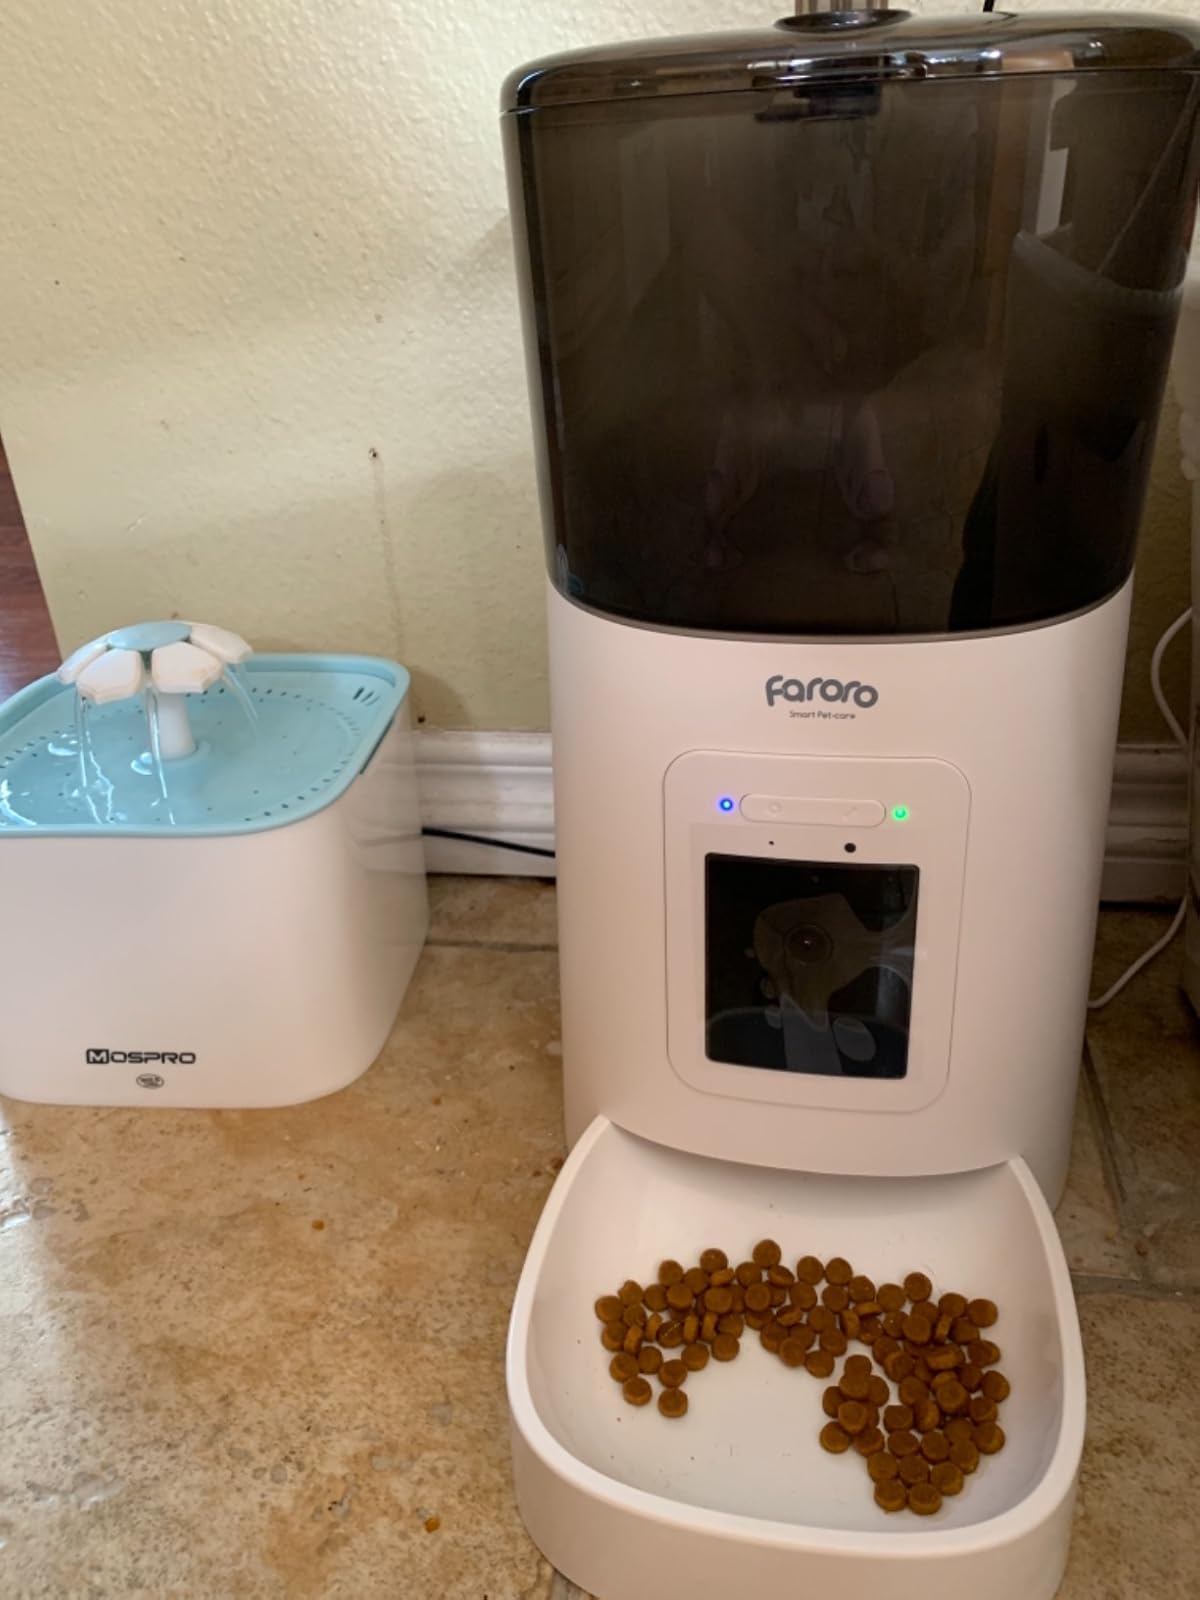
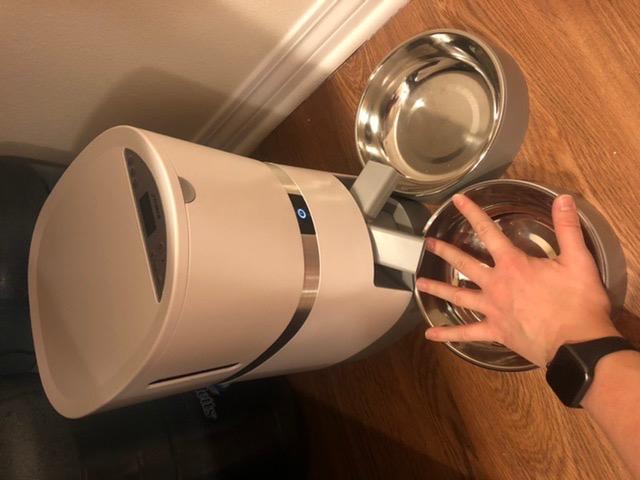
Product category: items_feeder
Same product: no